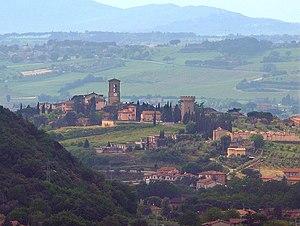
L'association I Borghi più belli d'Italia est née en mars 2001 sous l'impulsion de Conseil du tourisme de l'ANCI.